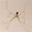
Label: spider